HMS Amazon (1799)

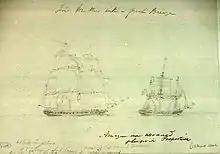
HMS "Amazon" pursuing an unnamed French vessel, possibly the "Belle Poule", sketch by Nicholas Pocock

[He] was sitting on a gun, was encouraging his men, and had been wounded in the head by a splinter. He had expressed himself grieved at being thus obliged to retreat, and nobly observed, 'What will Nelson think of us?' His clerk was killed by his side; and by another shot, several marines, while hauling on the main-brace, shared the same fate. Riou then exclaimed, 'Come, then, my boys, let us all die together!' The words were scarcely uttered, when the fatal shot severed him in two.